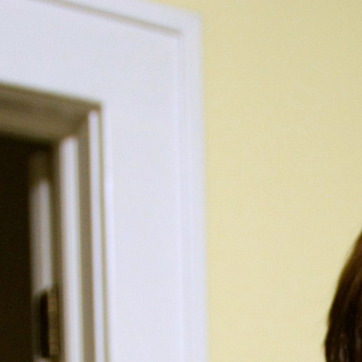
Material: painted